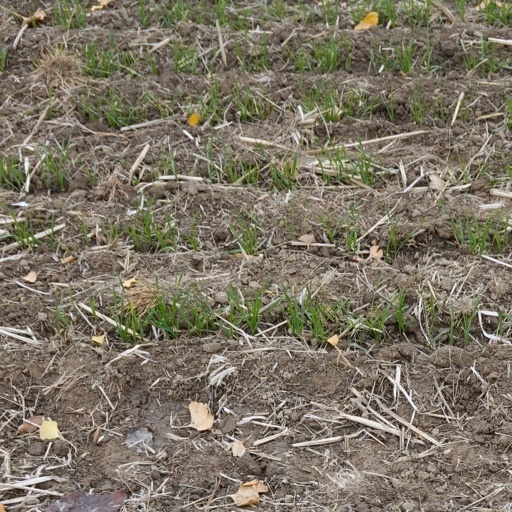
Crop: wheat